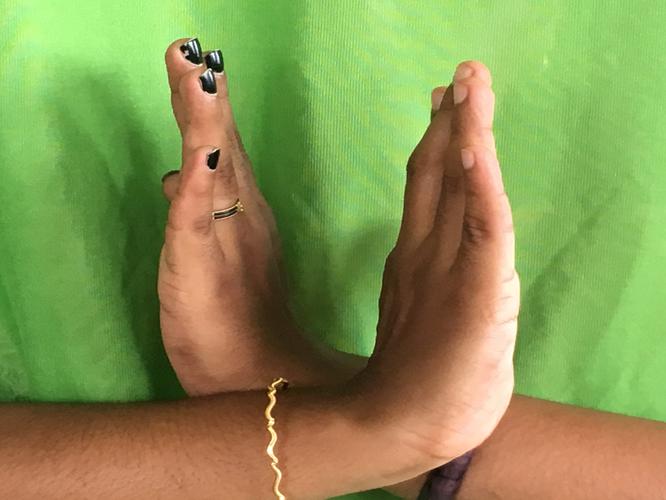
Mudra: Swastikam
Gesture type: double_hand